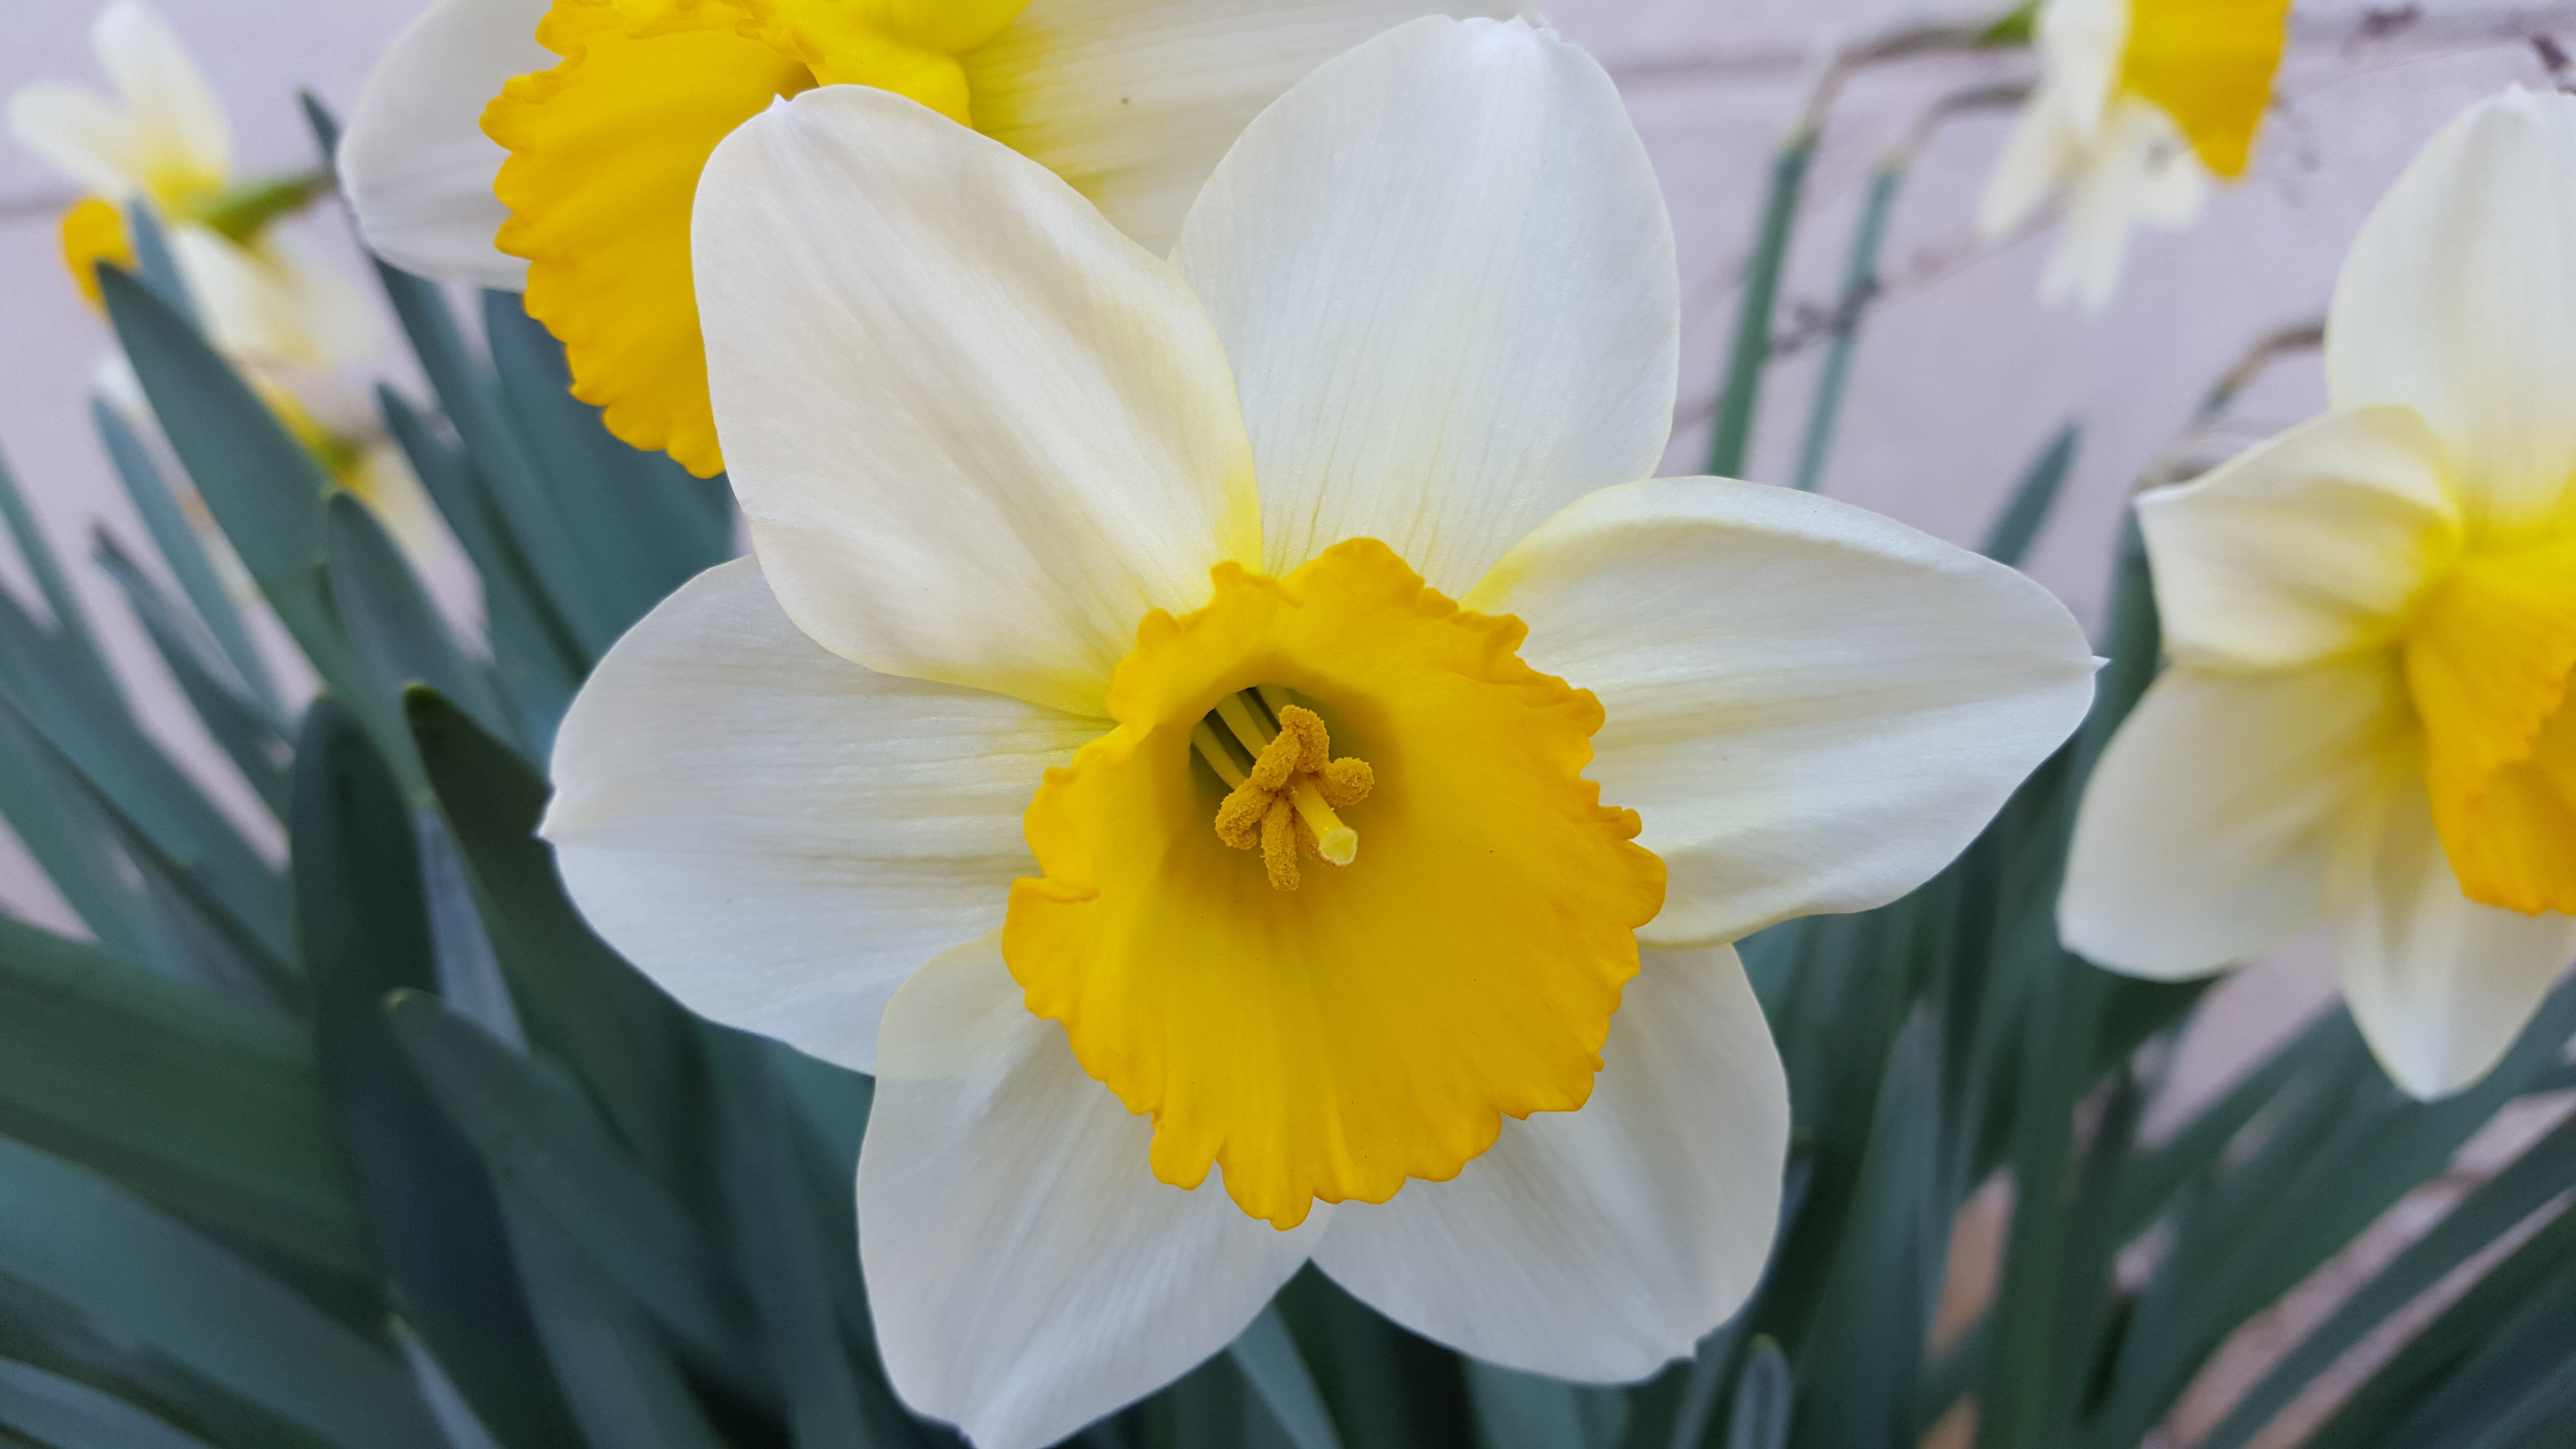
plant, wheel, flower, petal, yellow, flowers, narcissus, spring flowers, macro photography, flowering plant, land plant